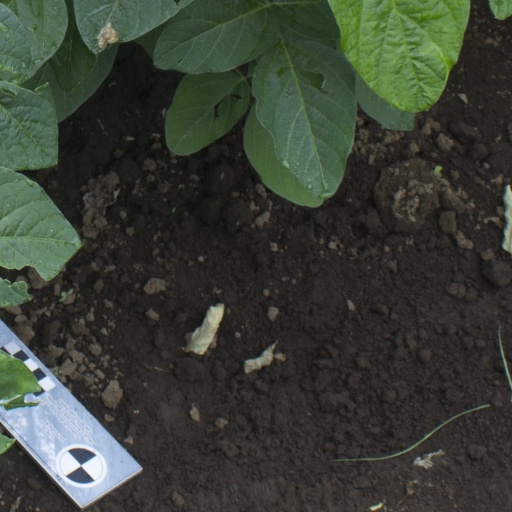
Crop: soybean